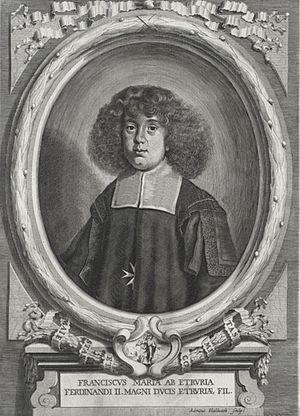
Francesco Maria de' Medici est un cardinal italien du XVIIᵉ siècle et du début du XVIIIᵉ siècle. Membre de la puissante famille de Médicis, il est le fils cadet du grand-duc Ferdinand II de Toscane et de Vittoria della Rovere. Du 6 mars 1694 au 3 février 1711 il est aussi le duc de Rovere et Montefeltro.